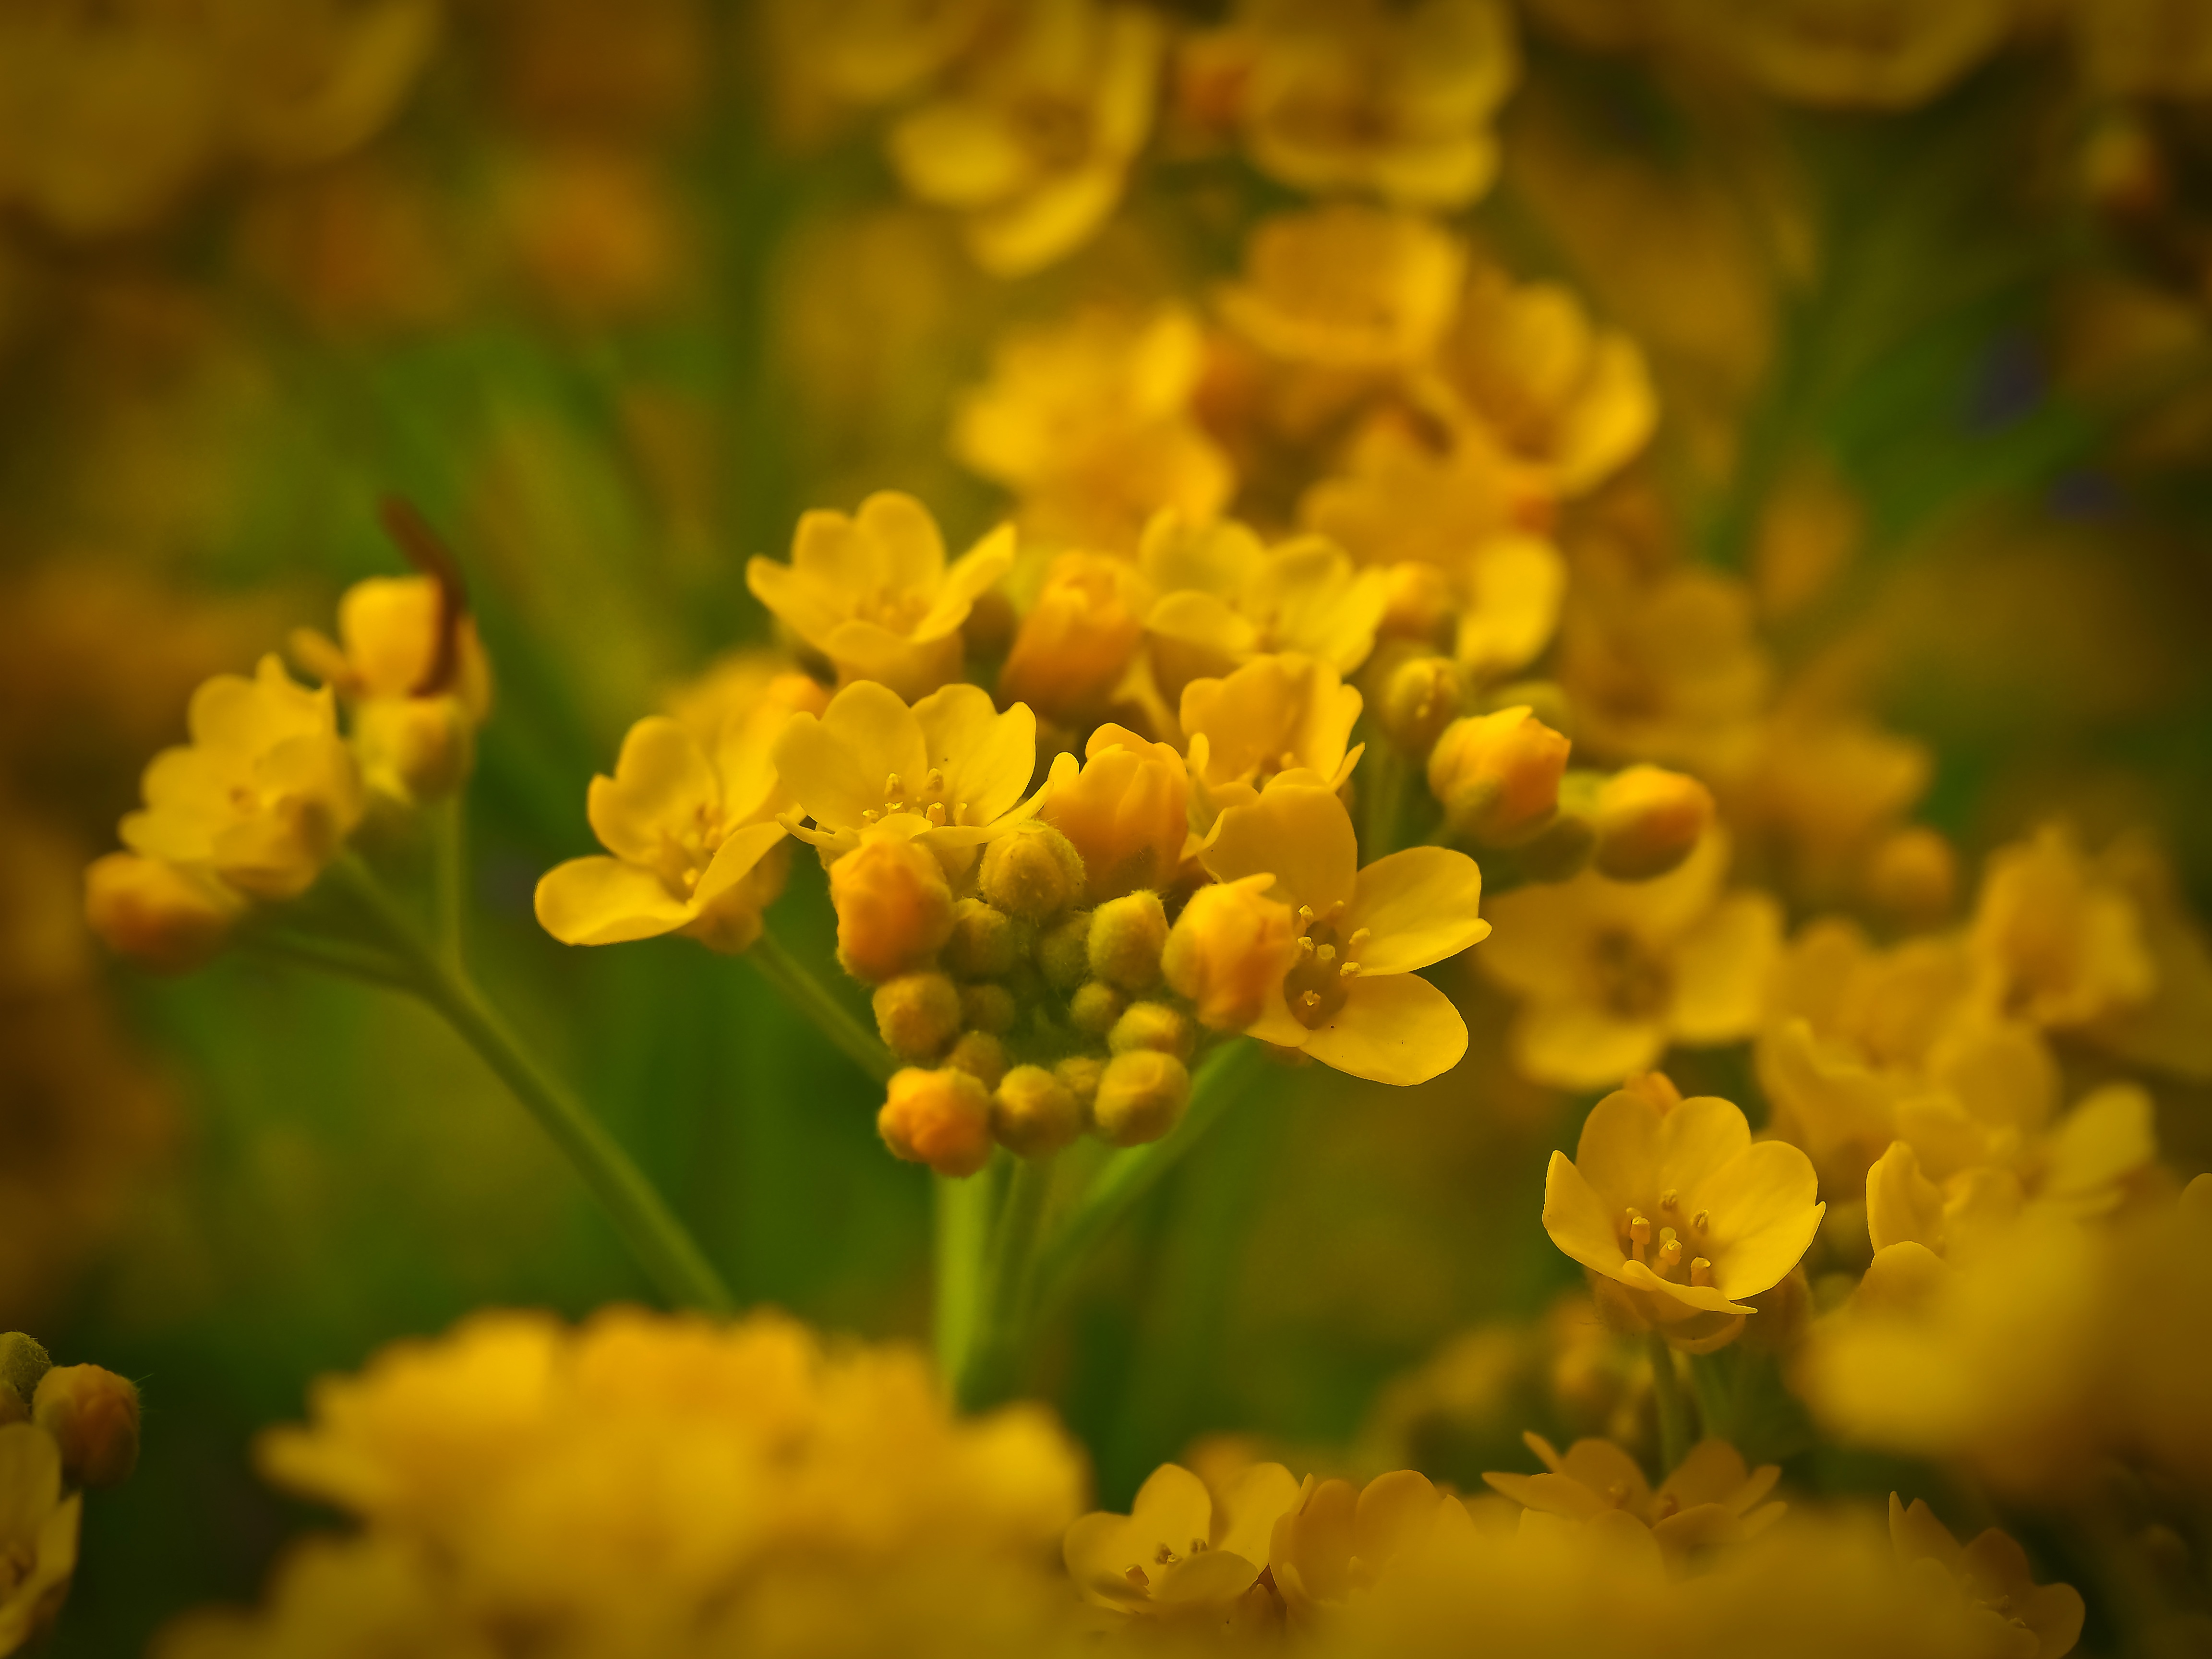
nature, blossom, plant, flower, petal, bloom, pollen, produce, macro, botany, yellow, close, flora, rapeseed, wildflower, botanical garden, protected, mustard, brassica, mountain flowers, macro photography, rarely, flowering plant, protected plant, alpine flower, alpine plant, smooth brillensch tchen, brillensch tchen, glattfr chtiges brillensch tchen, biscutella laevigata, land plant, mustard plant